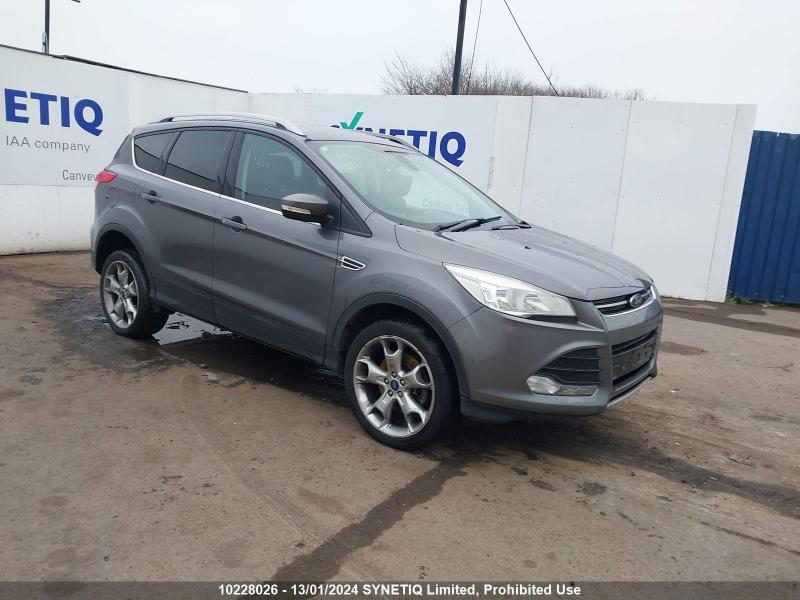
Aucun dommage détecté.
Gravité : aucun